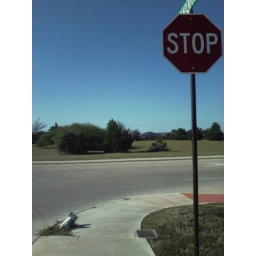
Interesting stop sign near a busted up phone splice box